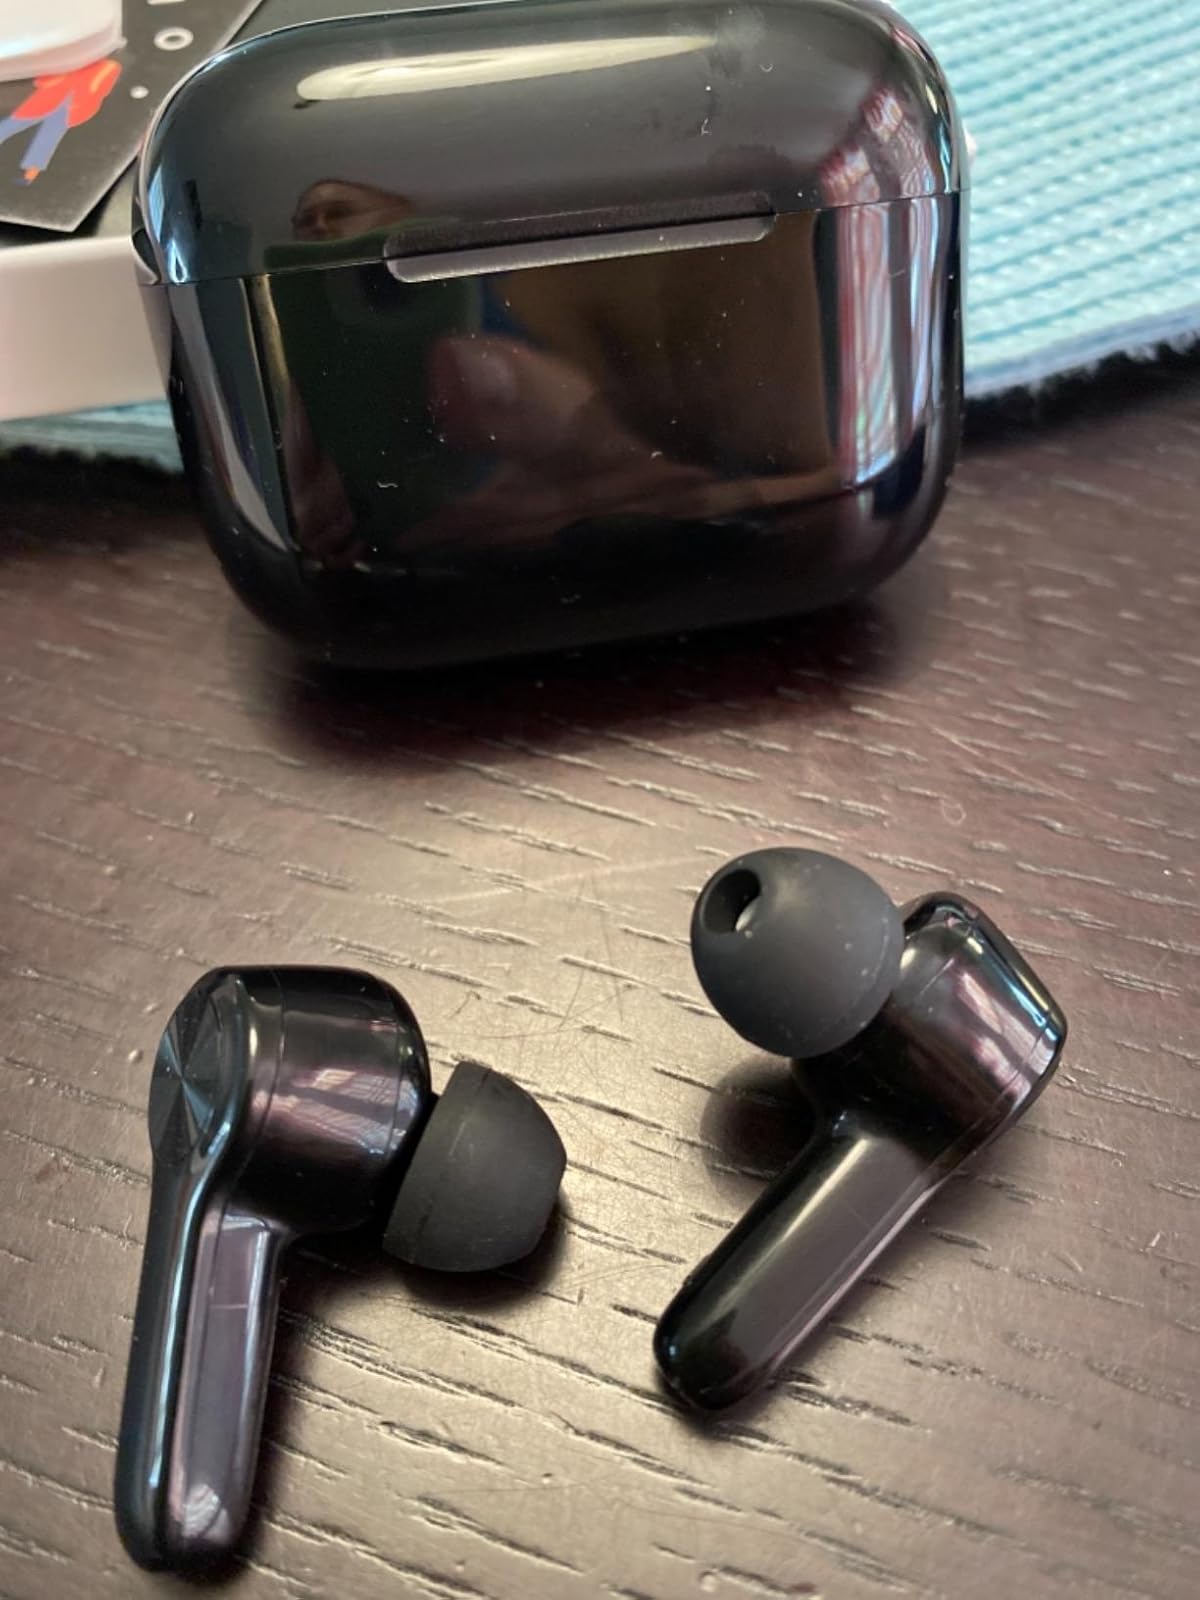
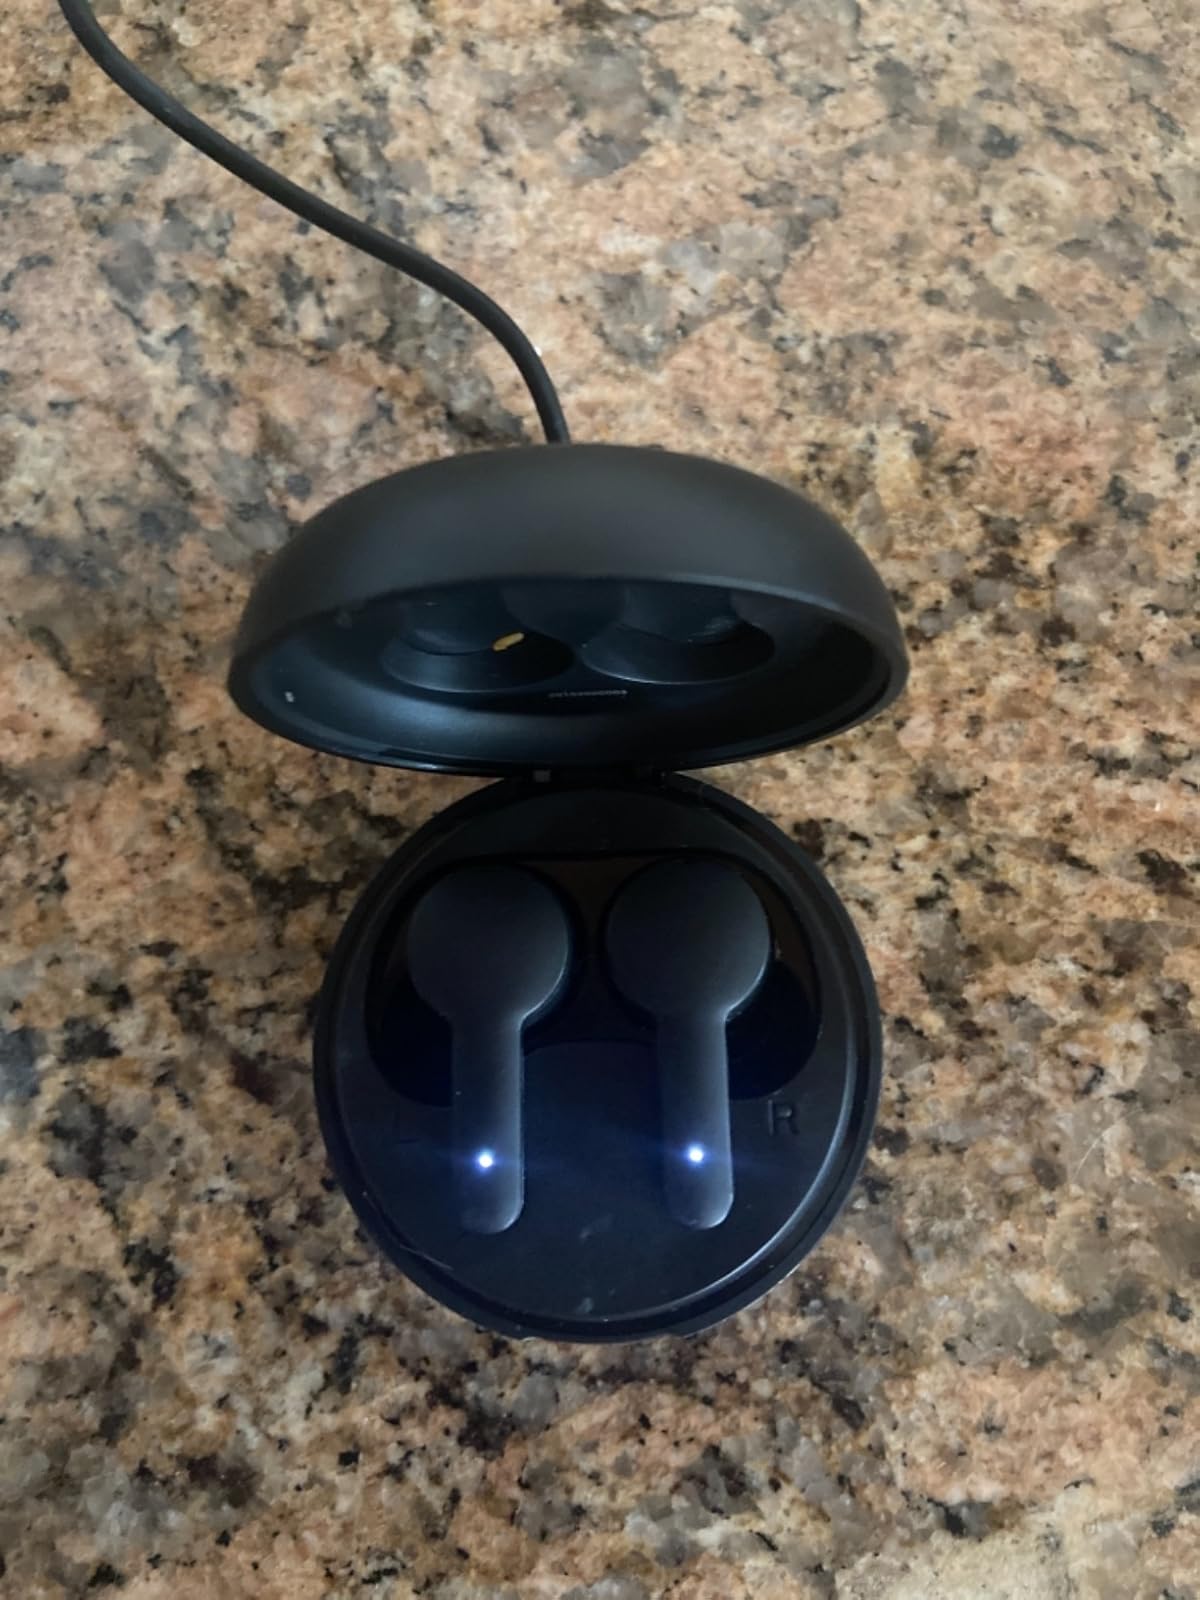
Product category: earbuds
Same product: no